Bedfordshire

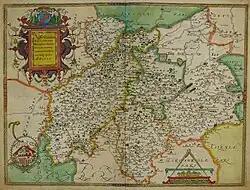
Hand-drawn map of Northampshire, Bedfordshire, Cambridgeshire and Rutland by Christopher Saxton from 1576

The southern end of the county is on the chalk ridge known as the Chiltern Hills. The remainder forms part of the broad drainage basin of the River Great Ouse and its tributaries. Most of Bedfordshire's rocks are clays and sandstones from the Jurassic and Cretaceous periods, with some limestone. Local clay has been used for brick-making of Fletton-style bricks in the Marston Vale. Glacial erosion of chalk has left hard flint nodules deposited as gravel—these have been commercially extracted in the past at pits which are now lakes: at Priory Country Park, Wyboston and Felmersham. The Greensand Ridge is an escarpment across the county from near Leighton Buzzard to near Gamlingay in Cambridgeshire.